Otari, Nagano

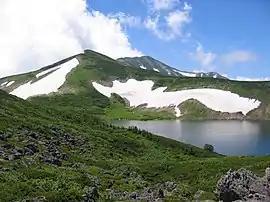
Hakuba Oike in Otari

Otari is located in the mountainous far northwestern Nagano Prefecture, bordered by Niigata Prefecture to the north and west. Much of the village is within the borders of the Chūbu-Sangaku National Park or the Myōkō-Togakushi Renzan National Park.